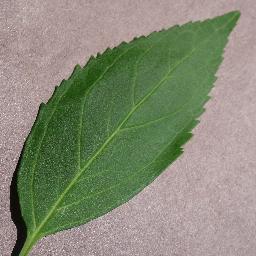
Label: Cherry___healthy